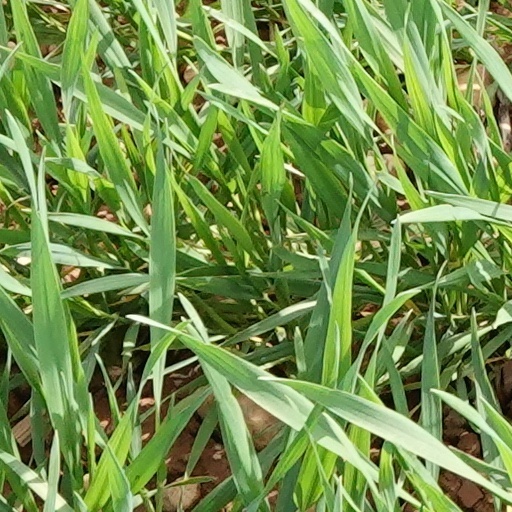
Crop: wheat